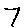
Label: 7